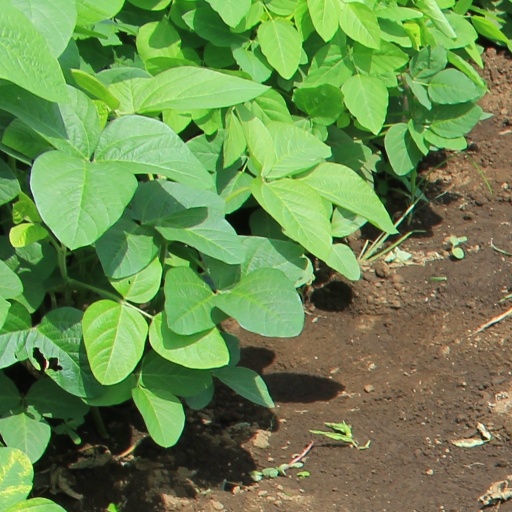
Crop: soybean